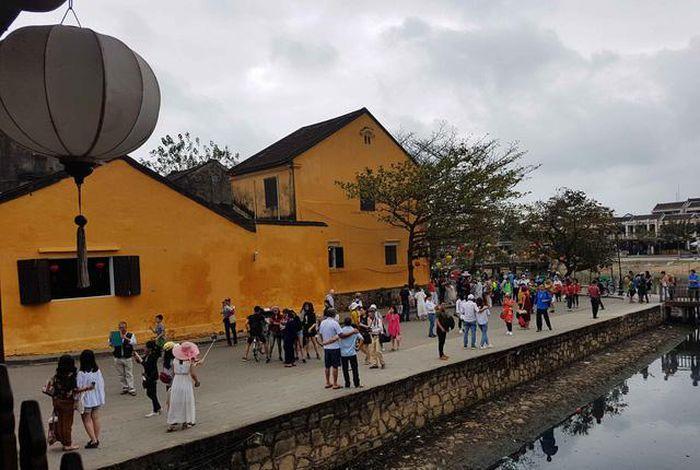
có nhiều người xuất hiện ở trên con đường ven sông